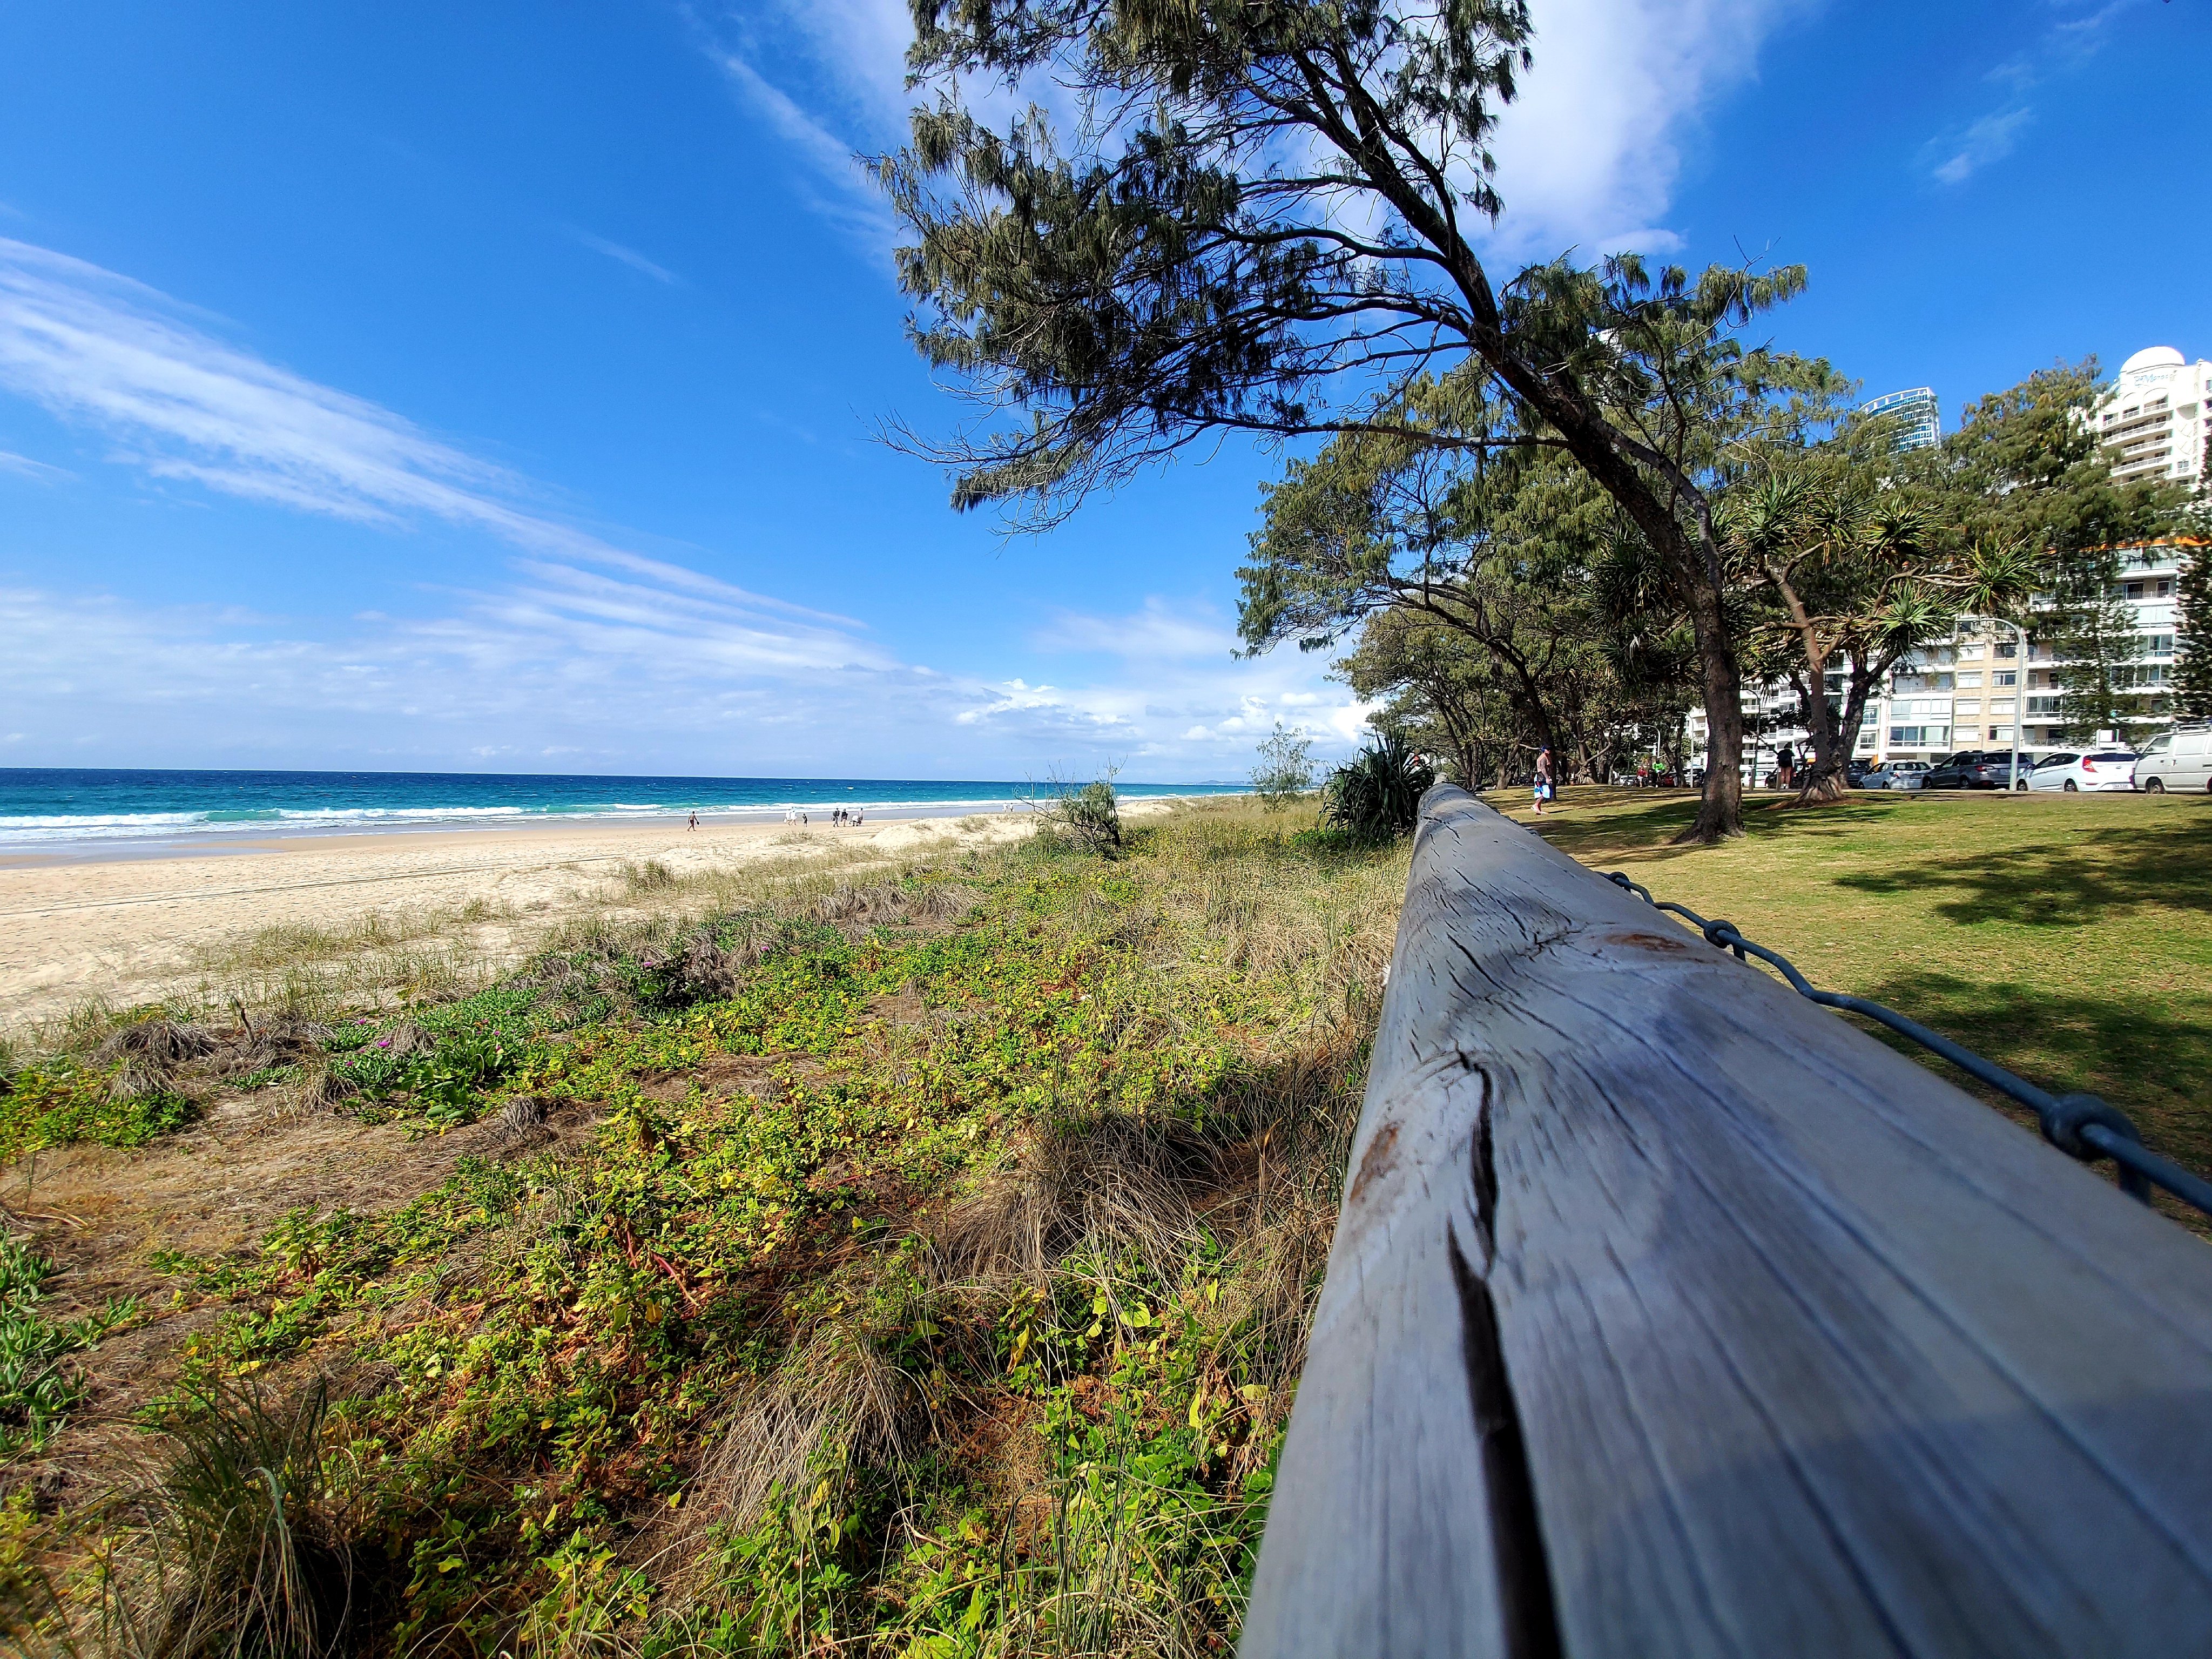
gold coast, beach, sky, natural landscape, shore, natural environment, cloud, daytime, grass, tree, coast, sea, wilderness, ocean, boardwalk, walkway, coastal and oceanic landforms, real estate, mountain, bay, landscape, vacation, road, trail, horizon, inlet, wood, sand, tourism, bank, tropics, meteorological phenomenon, state park, wave